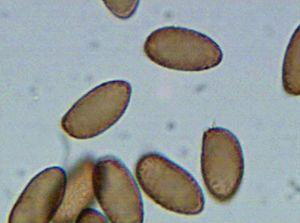
Cortinarius violaceus, le cortinaire violet est une espèce de champignons basidiomycètes du genre Cortinarius dans la famille des cortinariacées.